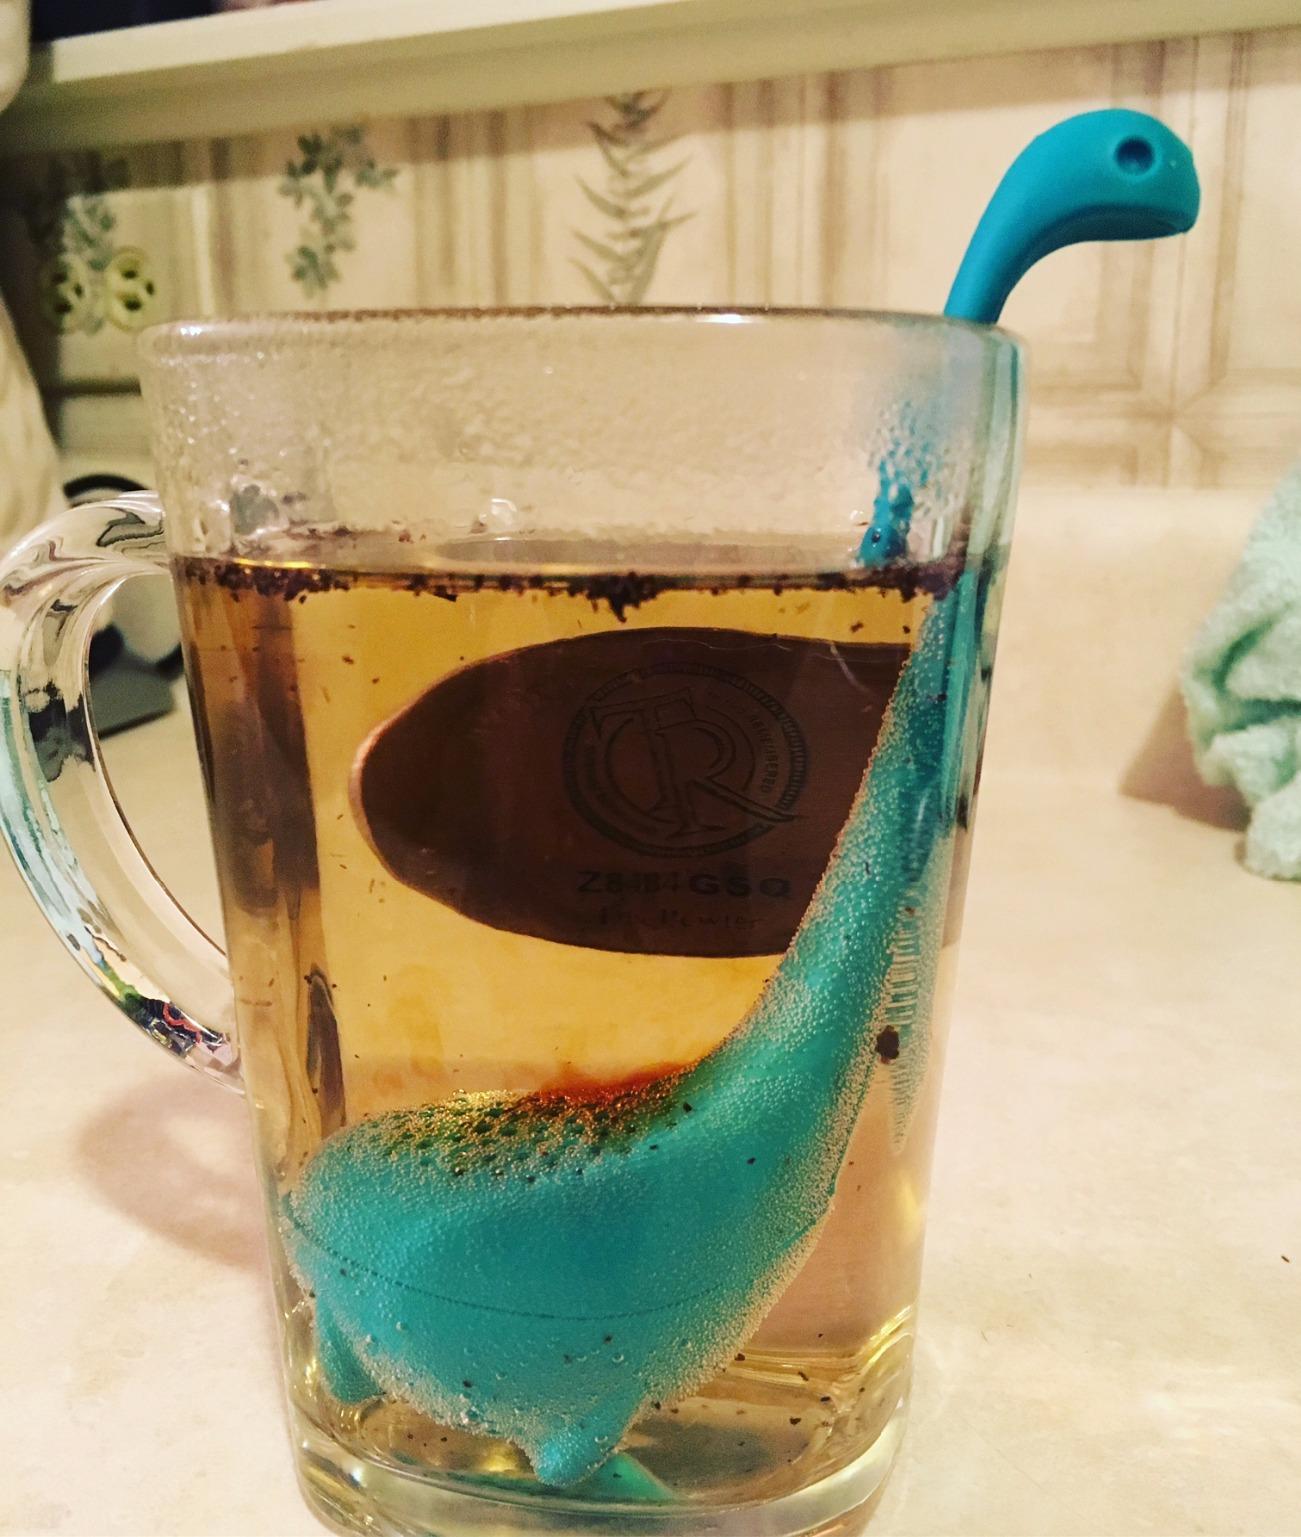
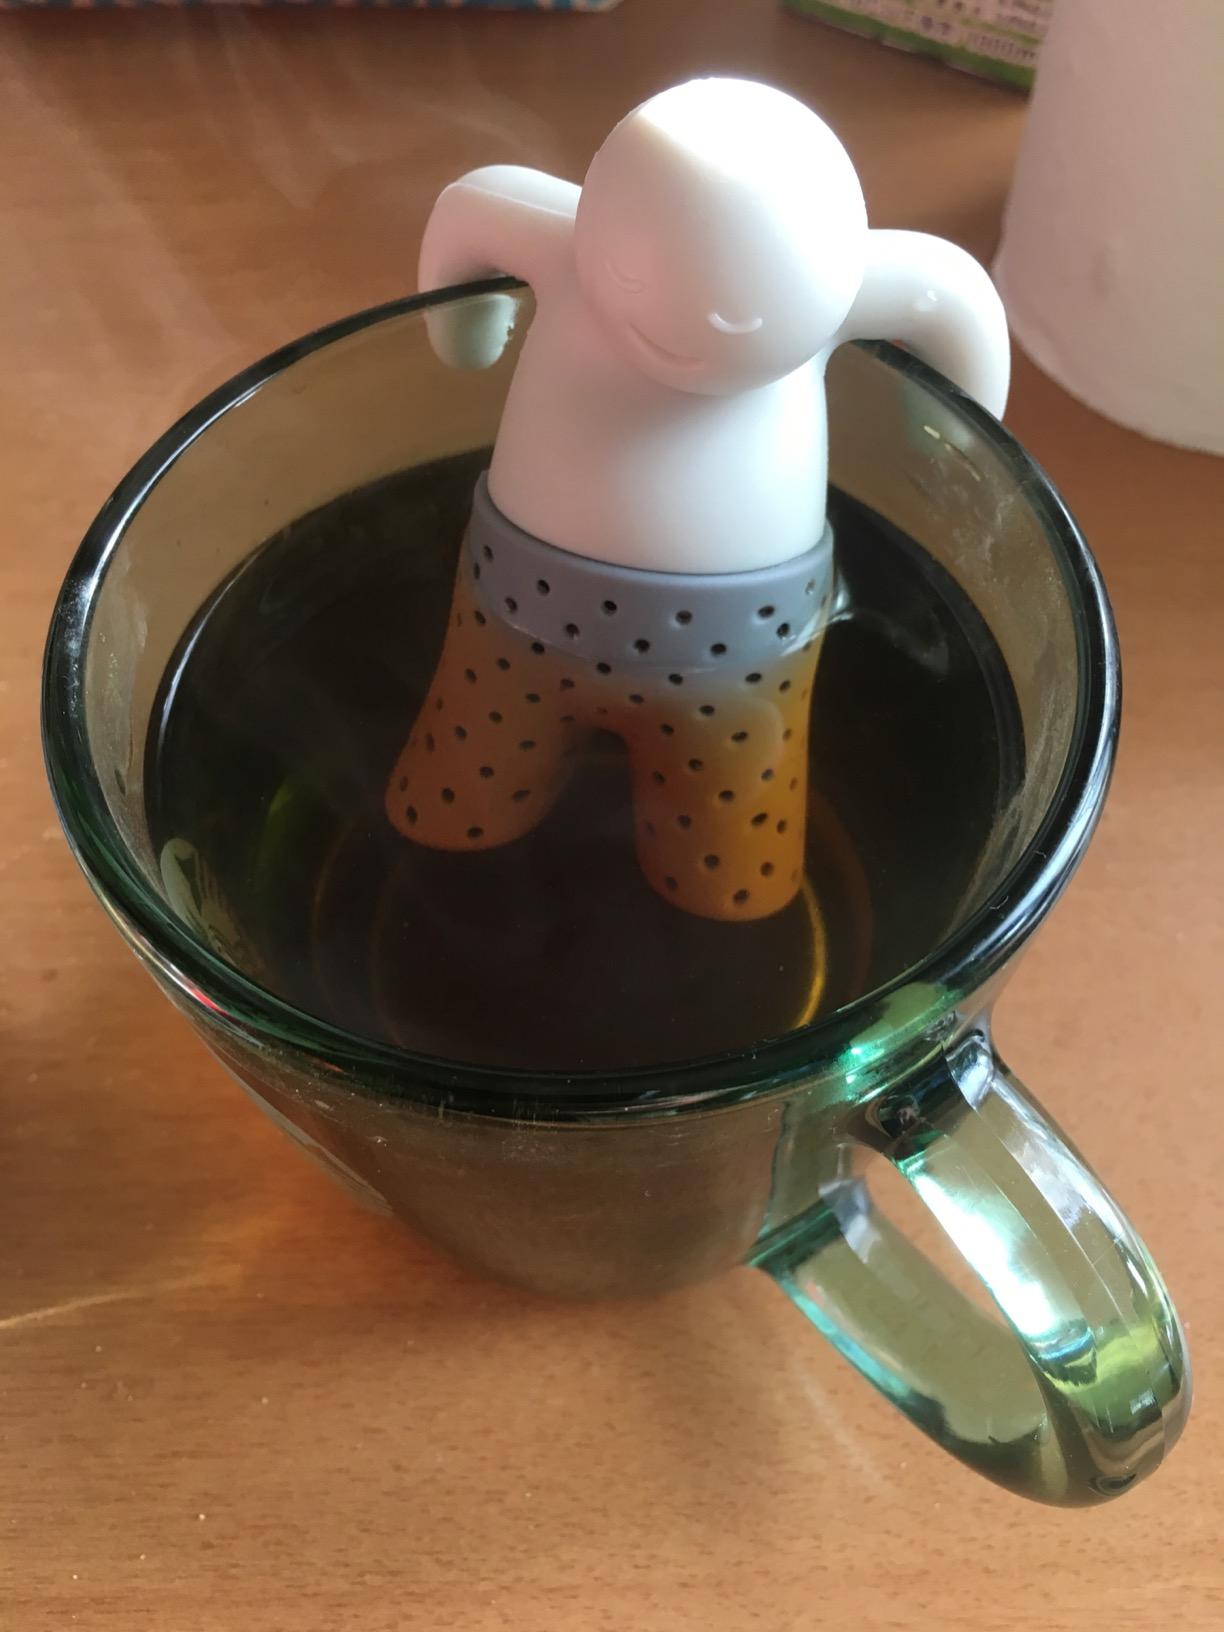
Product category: items_tea
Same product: no